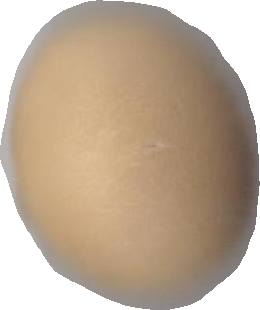
Variety: Grobogan